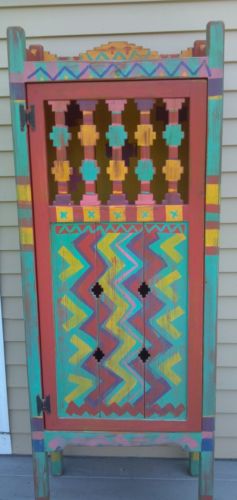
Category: cabinet